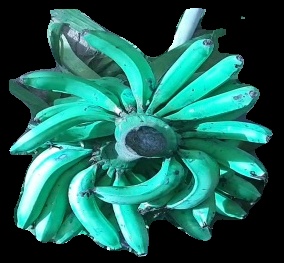
Variety: pachbale
Grade: grade3